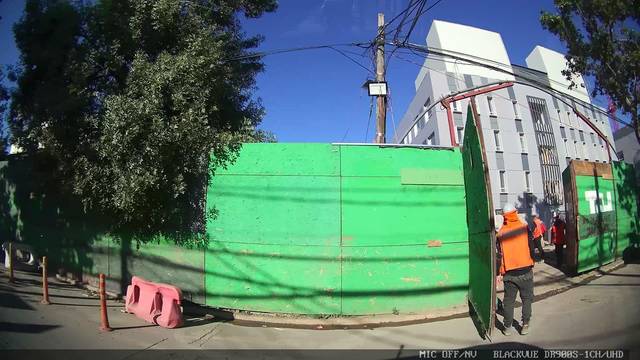
Region: Chile
Coordinates: -33.436, -70.622